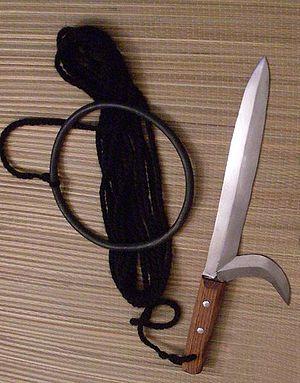
Cet article recense des types et dénominations de couteaux.